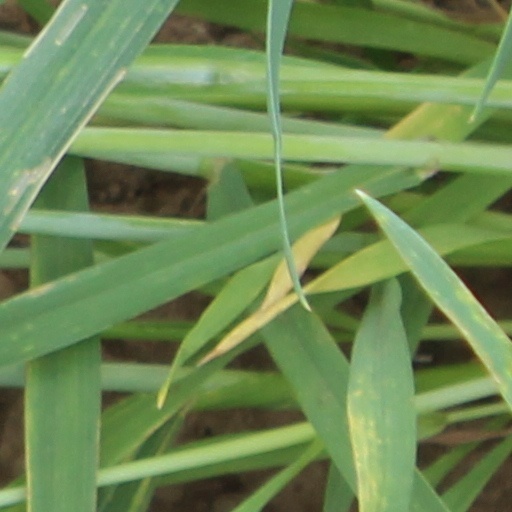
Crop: wheat